Bushwick, Brooklyn

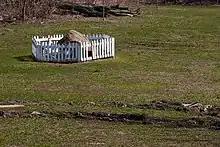
Arbitration Rock, where the county border was set in 1769

The entirety of Community Board 4 had 112,388 inhabitants as of NYC Health's 2018 Community Health Profile, with an average life expectancy of 80.4 years. This is lower than the median life expectancy of 81.2 for all New York City neighborhoods. Most inhabitants are middle-aged adults and youth: 24% are between the ages of 0 and 17, 35% between 25 and 44, and 20% between 45 and 64. The ratio of college-aged and elderly residents was lower, at 12% and 9% respectively.